Bayonetta 2

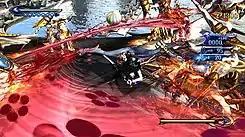

"Bayonetta 2" carries on the action-style gameplay of its predecessor, in which players control the eponymous Bayonetta as she fights against various angelic and demonic forces using combinations of melee attacks and gunplay. Dodging enemy attacks at the last second activates 'Witch Time', slowing down enemies around Bayonetta and allowing players to easily retaliate and solve certain environmental puzzles. Players are also able to use special moves called Torture Attacks, trapping opponents in infernal devices for extra points. Weapon customization from the first game also returns, allowing players to equip combinations of new weapons on both Bayonetta's hands and feet. A large array of weapons can be equipped, including the character's signature guns, a bow, swords and other forms of projectile weapons. Players earn grades during combat, with the highest 'Pure Platinum' grade achieved by performing high numbers of combos, in the fastest time possible, without being damaged. As with the previous game, Bayonetta can use Torture Attacks on her enemies, conjured torture devices that finish off single enemies in gruesome ways and grant a bonus to the player.